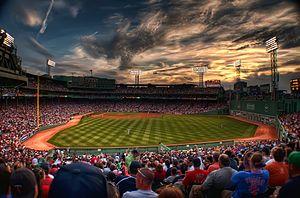
Les Séries de divisions de la Ligue américaine de baseball 2013 sont deux séries éliminatoires dans les Ligues majeures de baseball. Elles débutent le 4 octobre 2013 et se terminent le 10 octobre suivant.